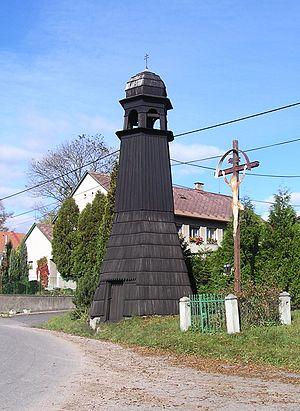
Záchlumí est une commune du district d'Ústí nad Orlicí, dans la région de Pardubice, en République tchèque. Sa population s'élevait à 762 habitants en 2017.